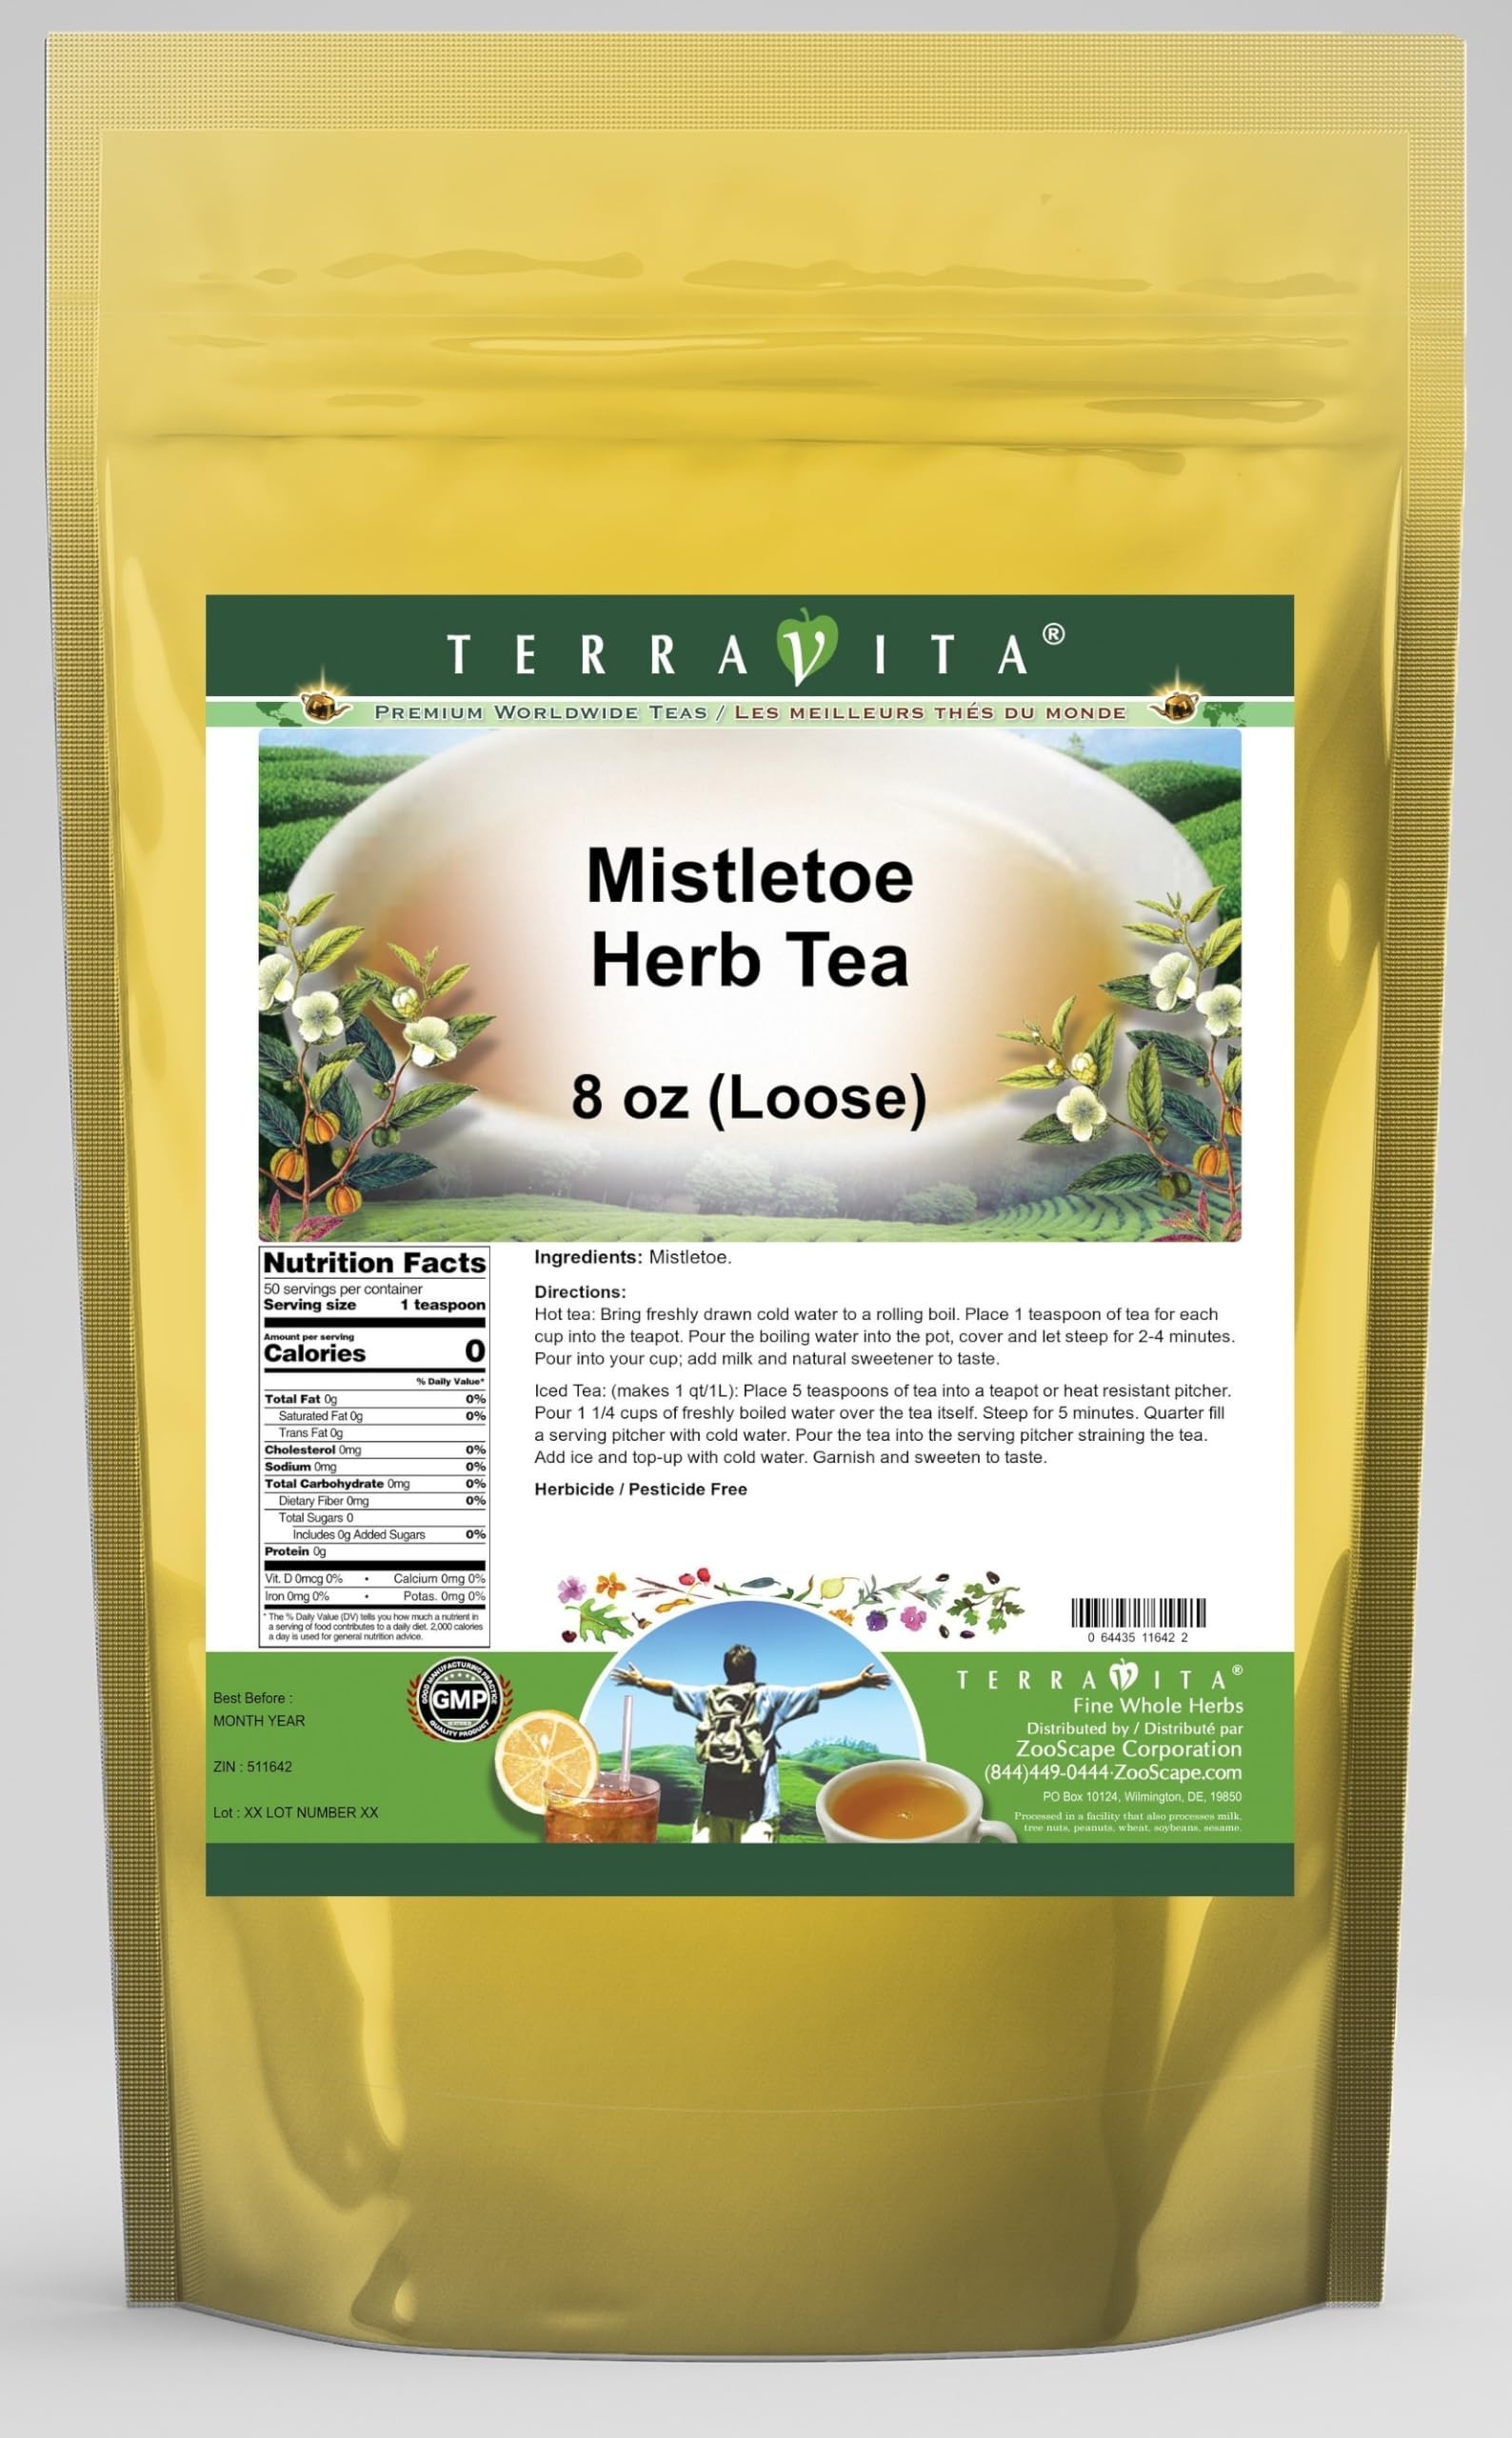
Item Name: Mistletoe Herb Tea (Loose) (8 oz, ZIN: 511642) - 2 Pack
Bullet Point 1: Mistletoe Herb Tea (Loose) (8 oz, ZIN: 511642)
Bullet Point 2: No fillers.
Bullet Point 3: Manufacturer: TerraVita
Bullet Point 4: Size: 8 oz
Bullet Point 5: Loose Leaf Herbal Tea - Packed in a convenient upright pouch!
Product Description: Mistletoe Herb Tea (Loose) (8 oz, ZIN: 511642)<BR><BR>Packaged in the United States in a GMP certified facility (Good Manufacturing Practice).<BR><BR>No fillers.<BR><BR>Manufacturer: TerraVita<BR><BR>Size: 8 oz<BR><BR>Loose Leaf Herbal Tea - Packed in a convenient upright pouch!<BR><BR>Ingredients: Mistletoe
Value: 16.0
Unit: Ounce

Price: 58.7